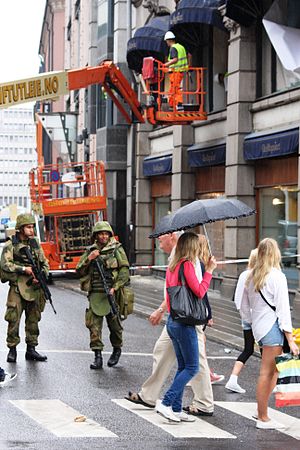
Terrorangrebene i Norge 22. juli 2011 / Galleri
Terrorangrebene i Norge 22. juli 2011 var dels en bombesprængning i regeringskvarteret i Oslo og dels en massakre på øen Utøya i Tyrifjorden.